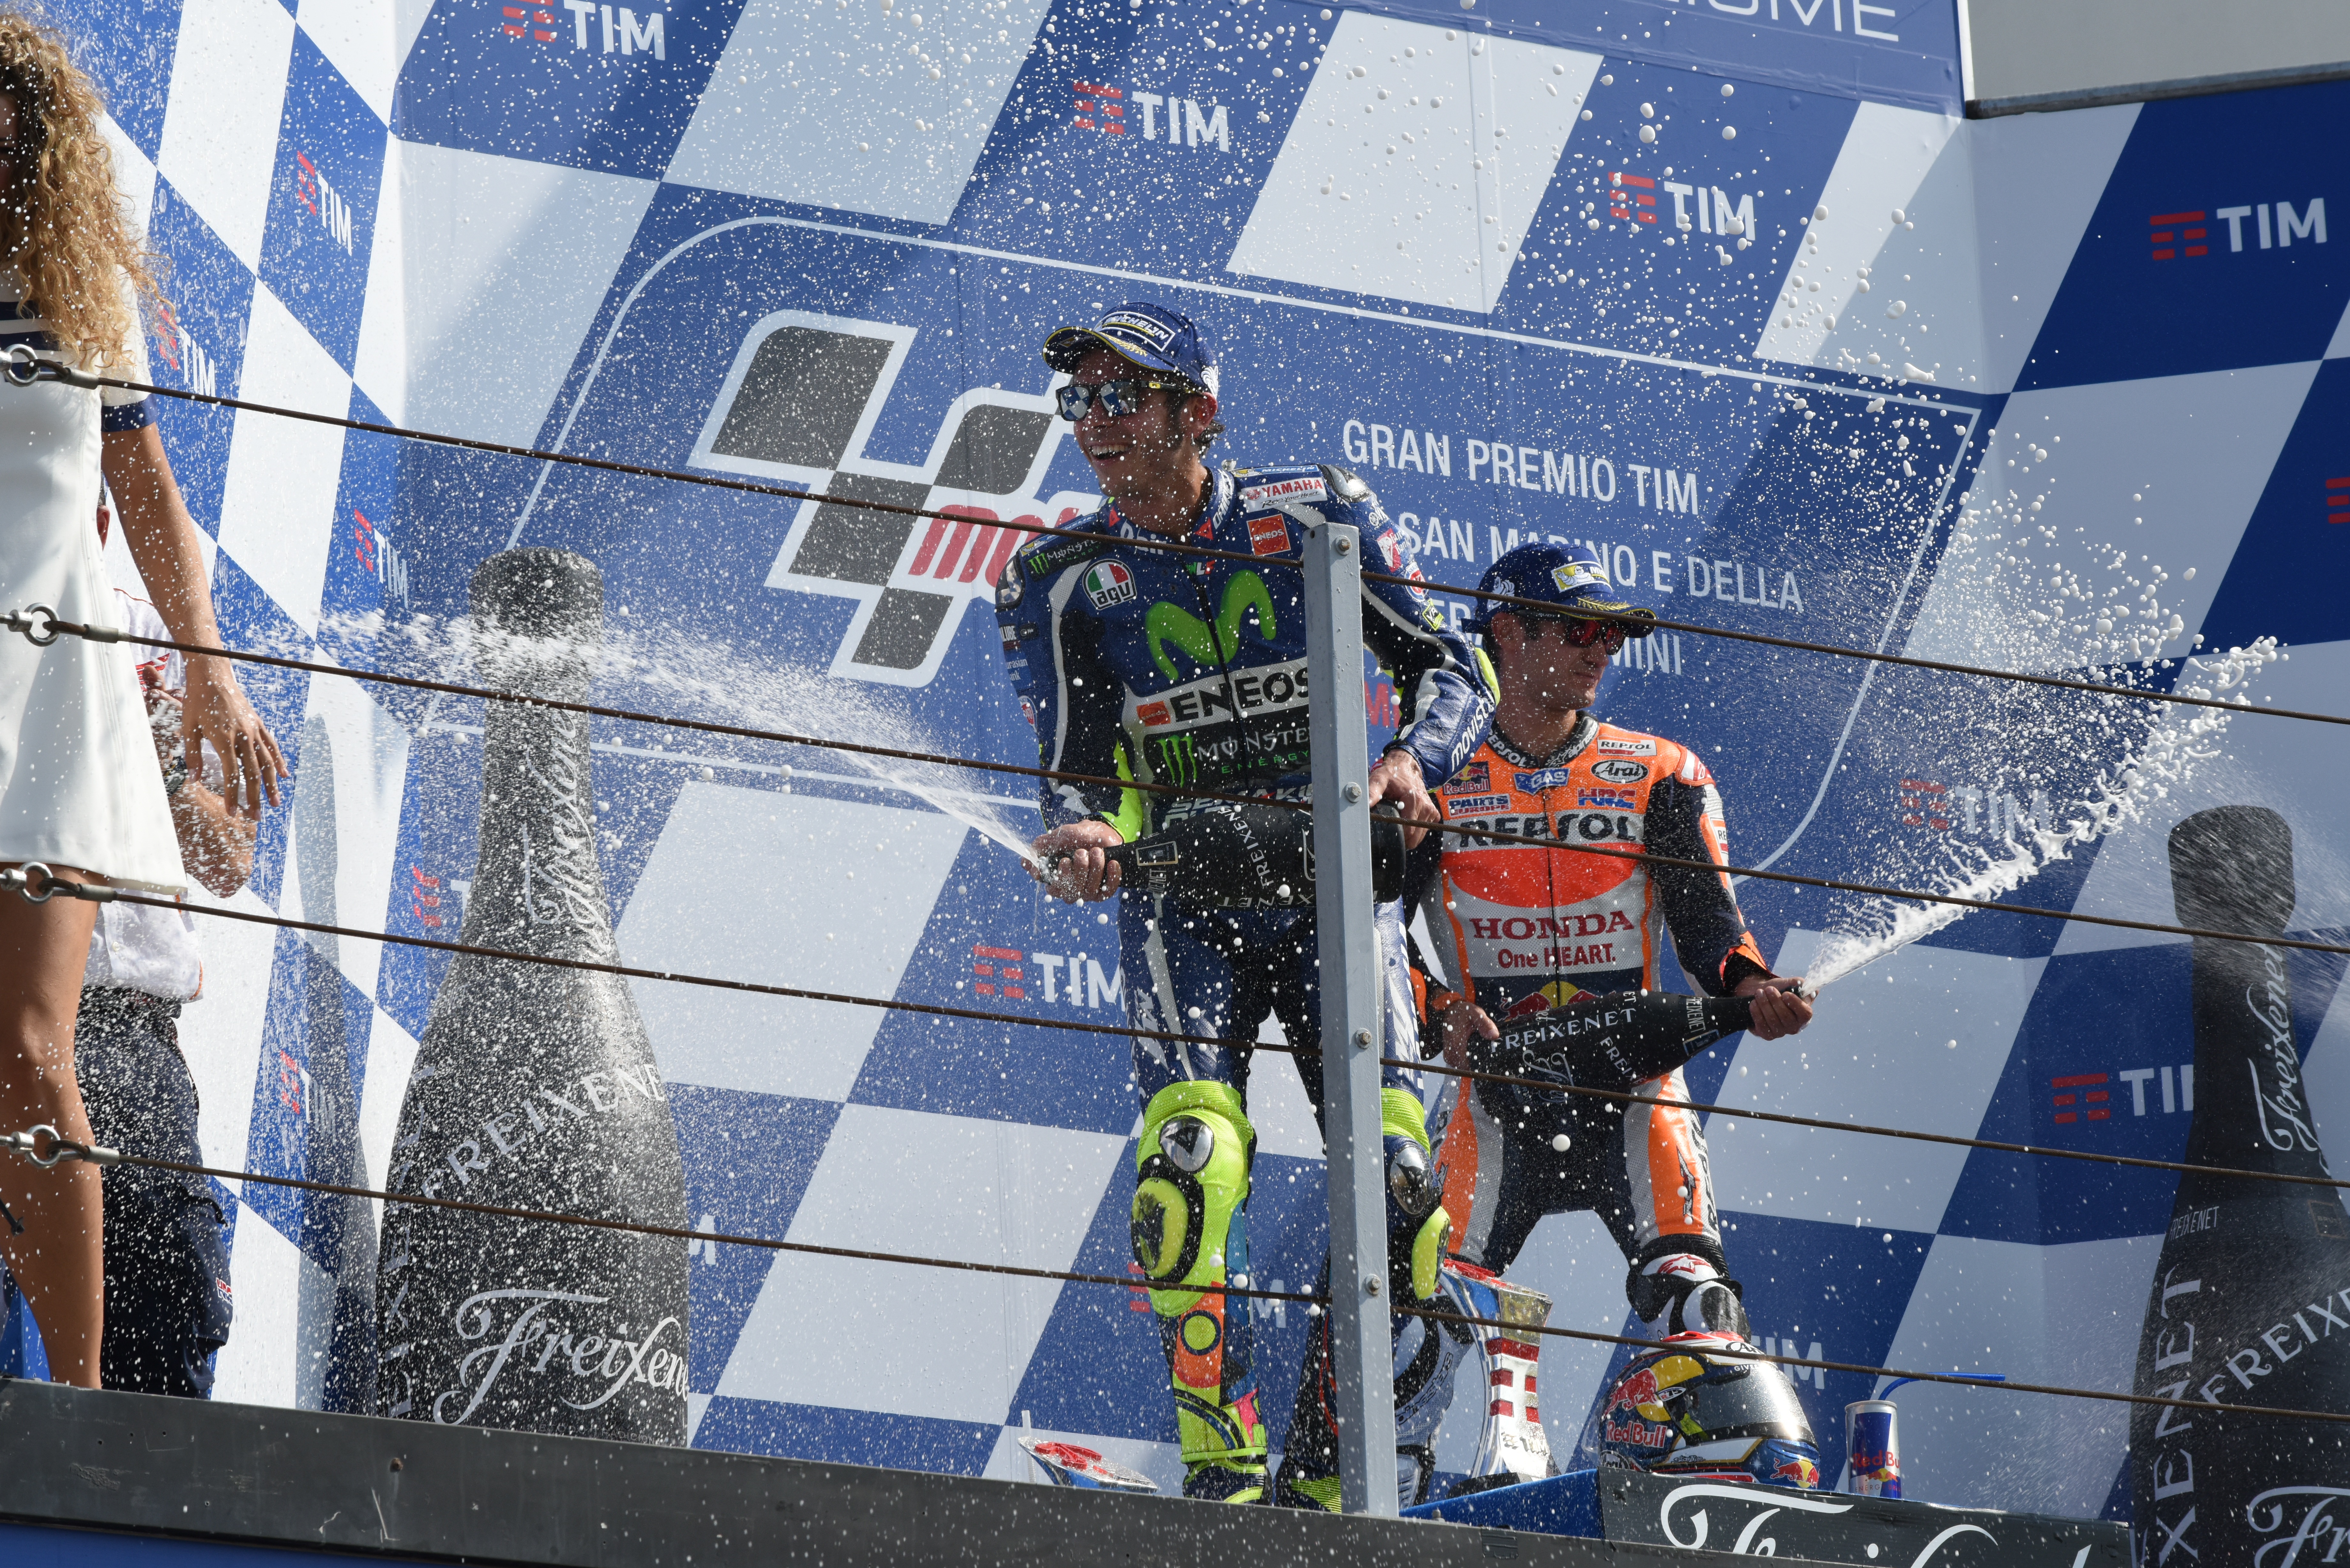
structure, recreation, skiing, stadium, winter sport, cycling, race, team, sports, racing, victory, podium, festivity, valentino rossi, pedrosa, misano, cross country skiing, sport venue, cyclo cross